Gold lunula

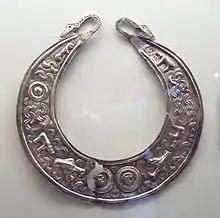
Lusitanian silver lunula, Miranda do Corvo (Portugal)

The shape is sometimes found into the Iron Age, now also in silver, though the relation to the much earlier Bronze Age lunulae may be tenuous. A bronze example from the Welsh Llyn Cerrig Bach lake deposit (200 BC – 100 AD) has an embossed medallion with a triskele-based design in Celtic La Tène style, although it lacks the fastening at the back and has holes that are presumably for fixing it to a surface. It has been suggested it fitted around the pole of a chariot, or was attached to a shield, or worn by a statue. Two silver examples from Chão de Lamas, Coimbra in Portugal of about 200 BC should perhaps be considered as flattened and widened torcs; similar pieces are worn by figures in sculpture from the same culture.